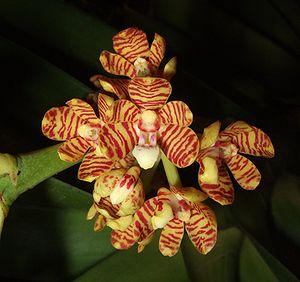
Acampe est un genre de la famille des Orchidaceae. Ce genre comprend 7 espèces, originaires d’Afrique tropicale et jusqu'aux Philippines.